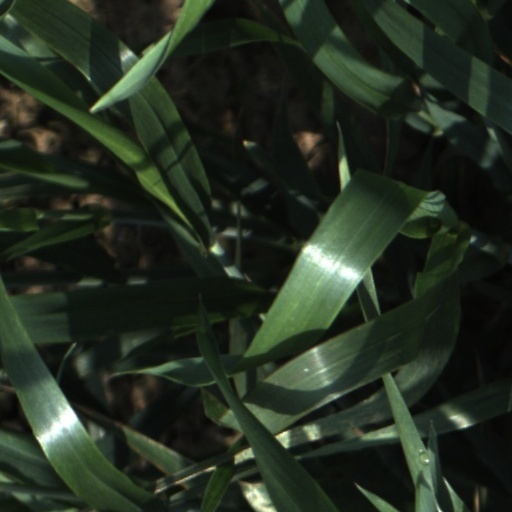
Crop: wheat